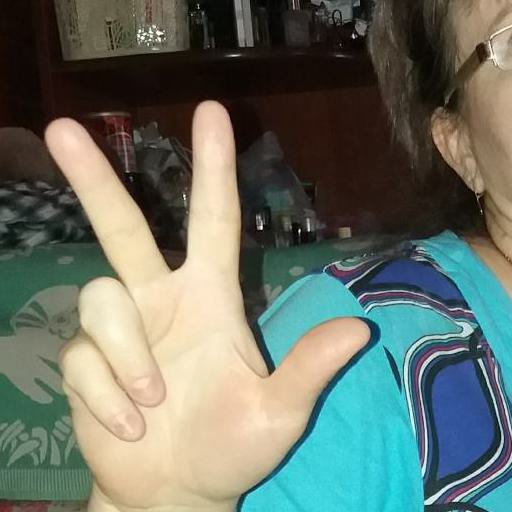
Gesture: three2